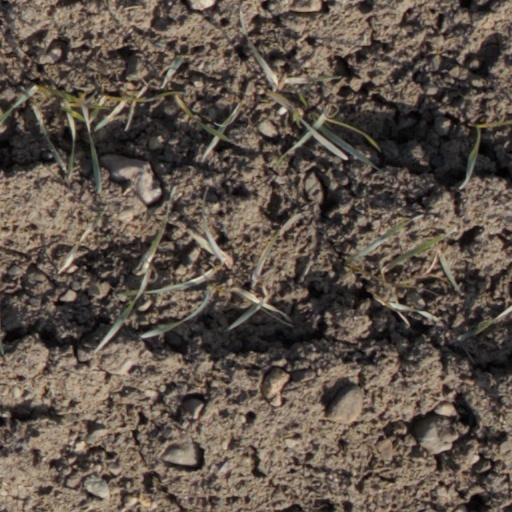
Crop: wheat